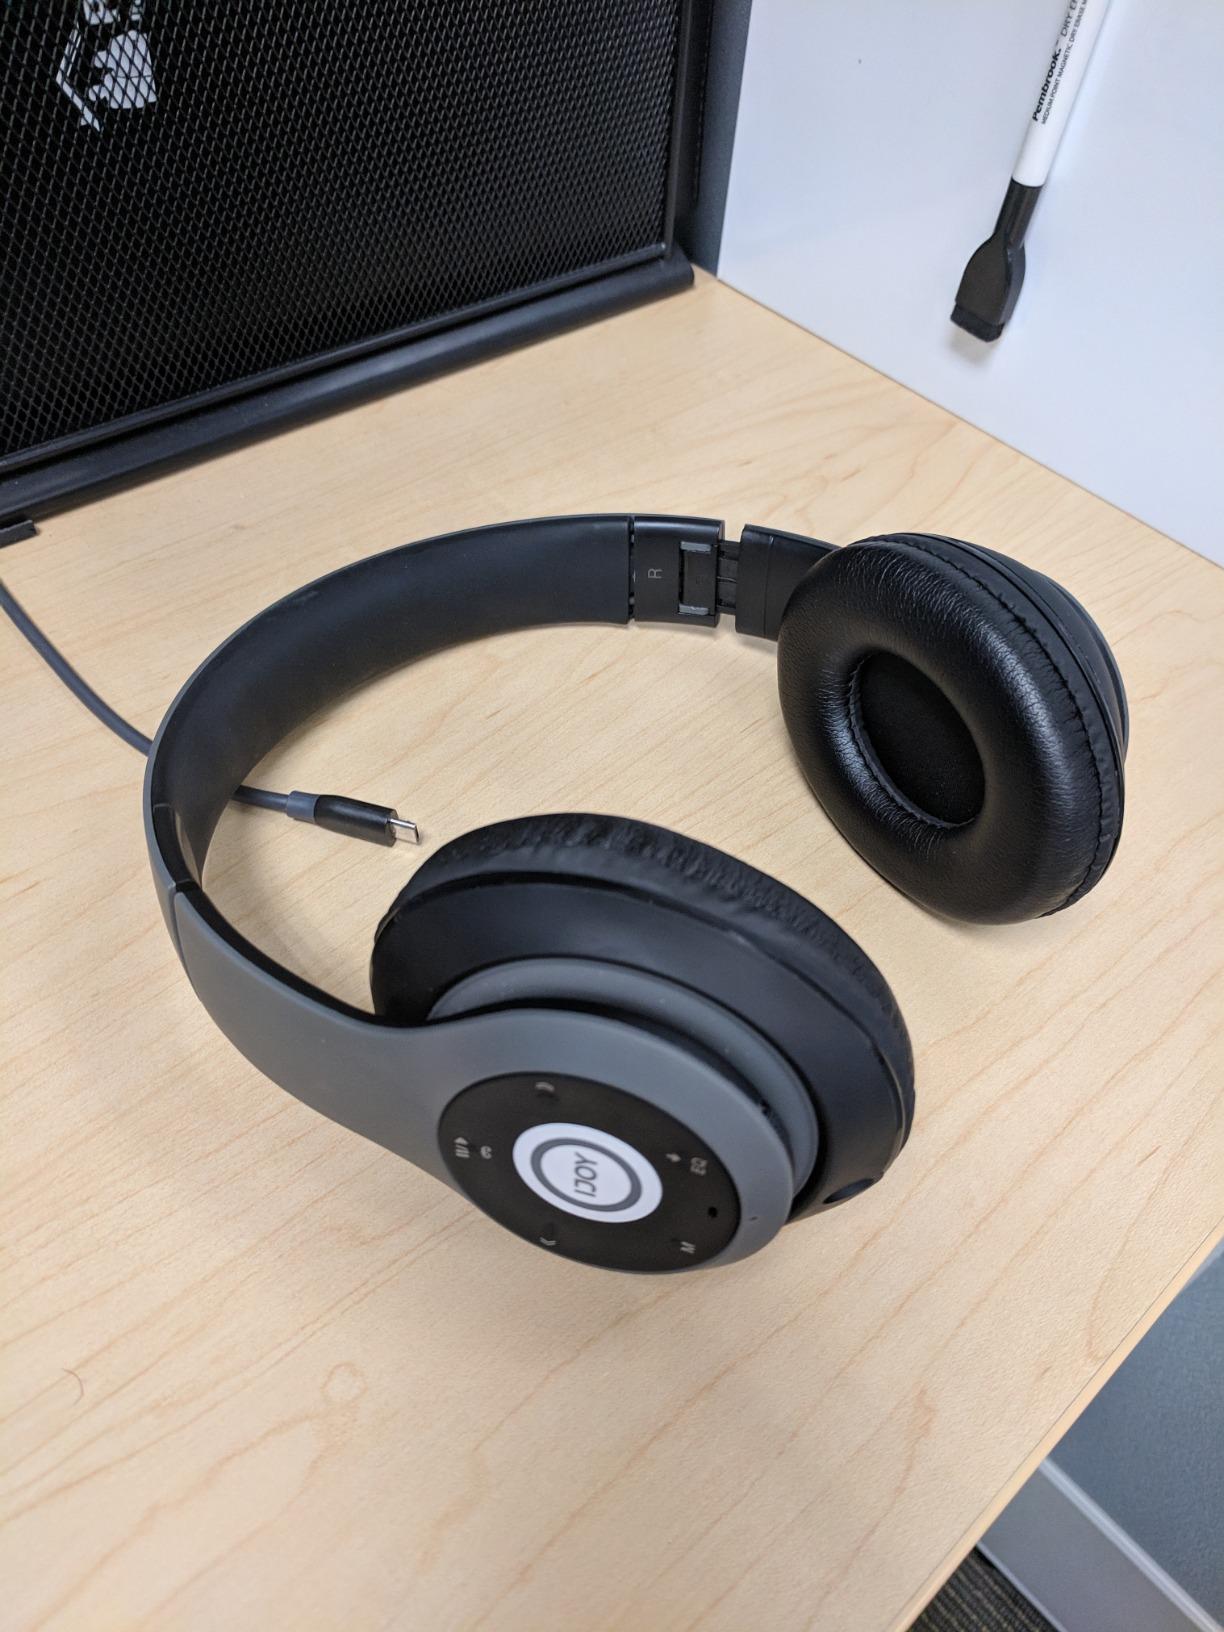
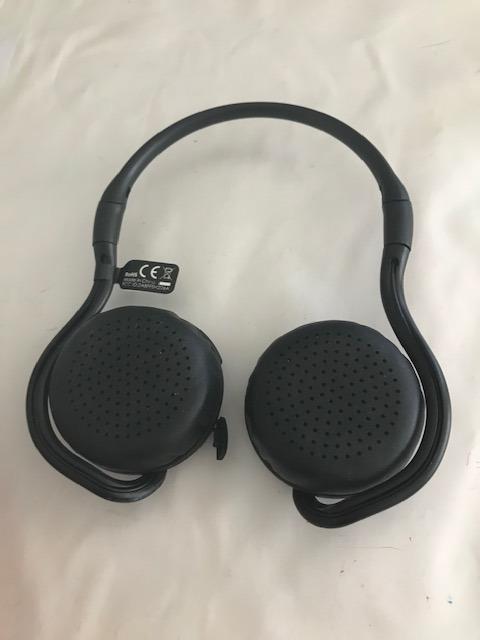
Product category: headphones
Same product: no